Otto S. Wolfbeis

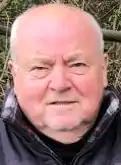
Otto Wolfbeis

Otto S. Wolfbeis (born 18 July 1947) was a professor of analytical chemistry and Interface chemistry at the University of Regensburg in Germany until his retirement in 2013.